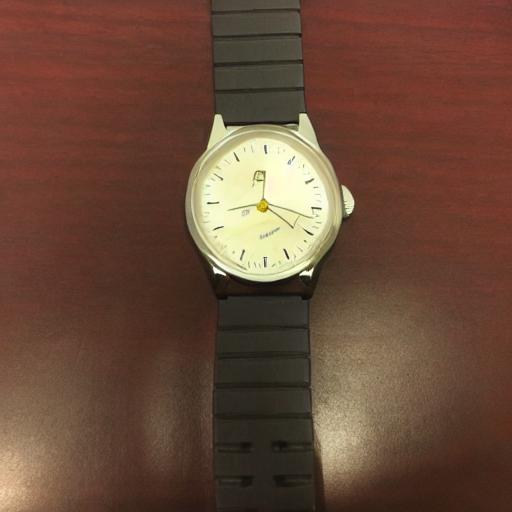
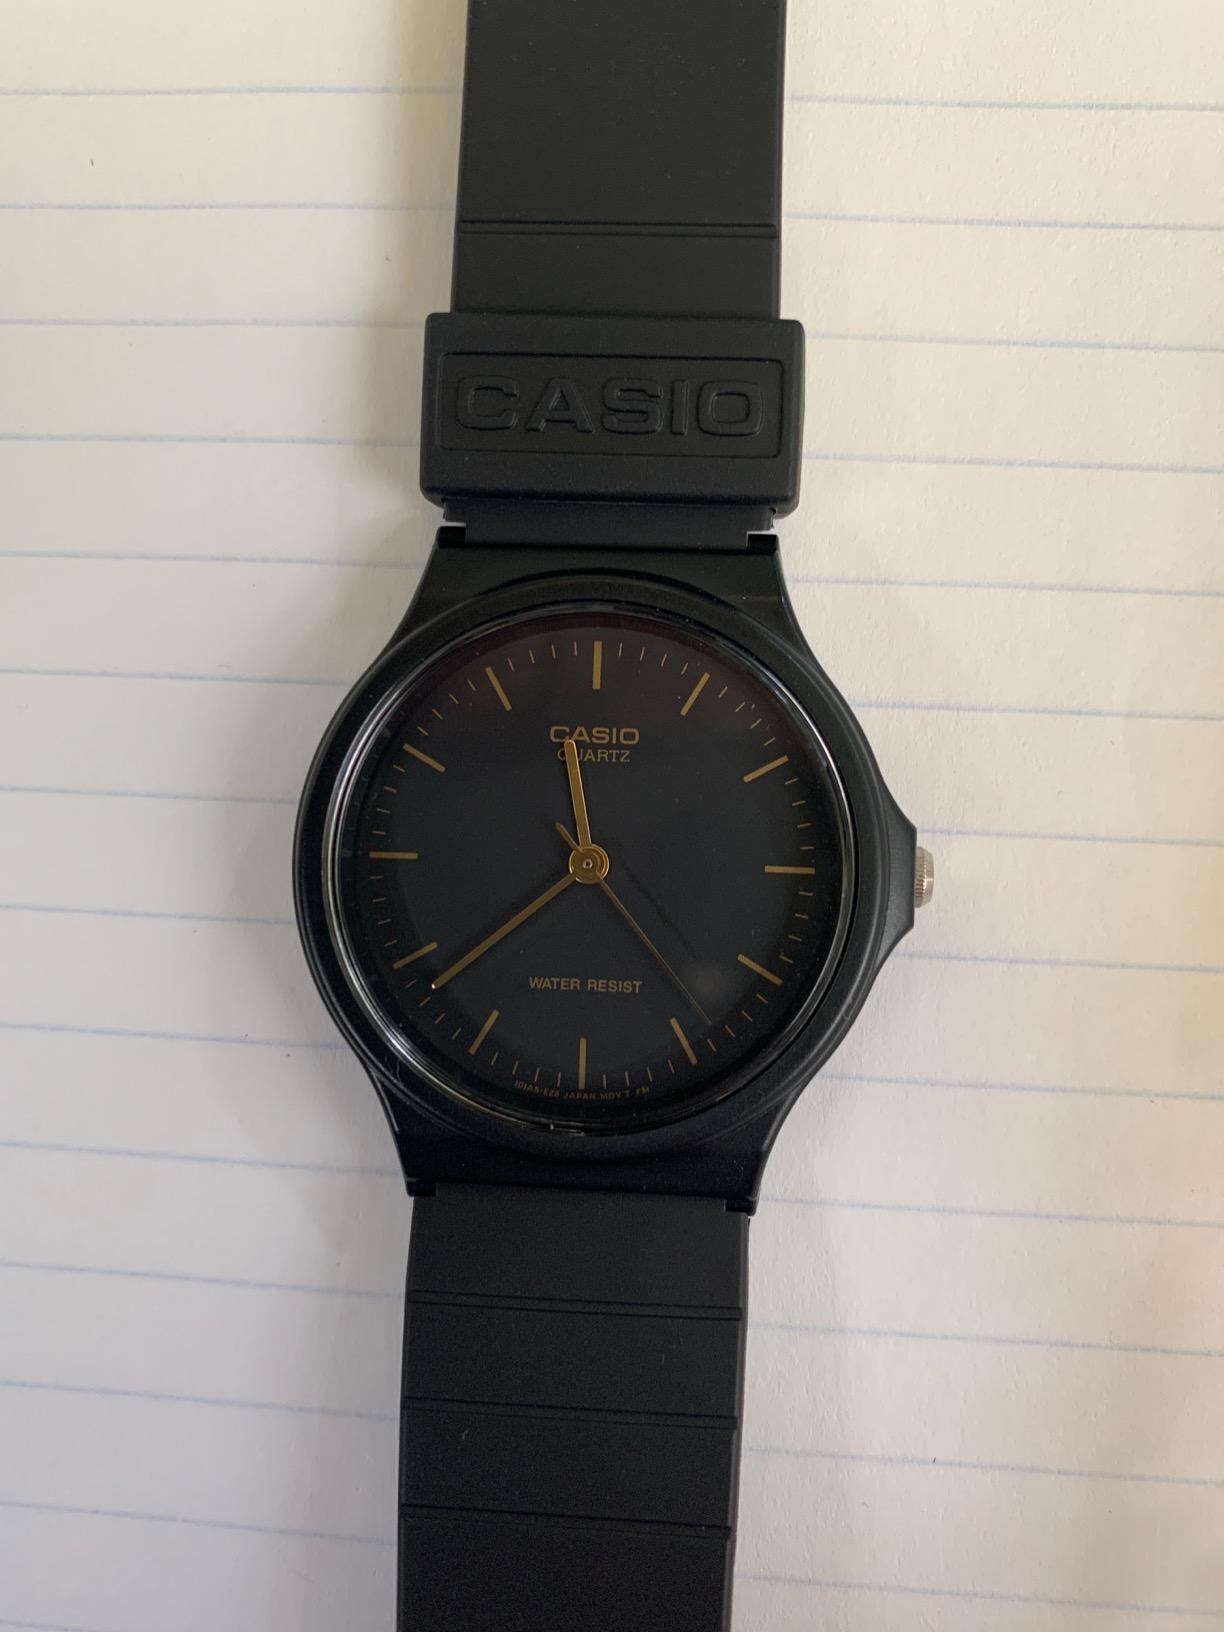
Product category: accessories_watch
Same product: no